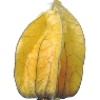
Label: physalis_with_husk